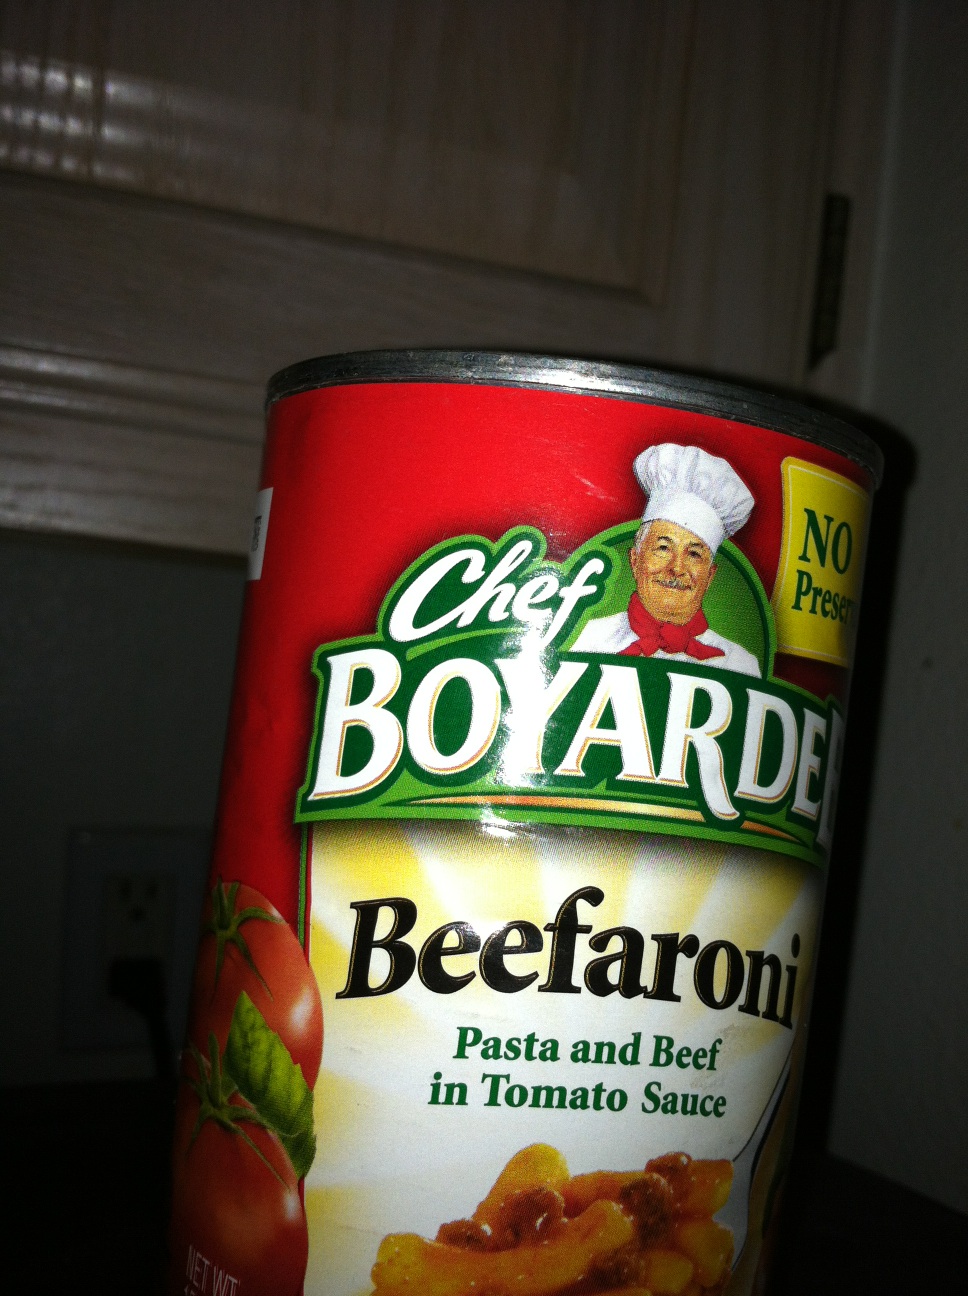Question: What is in this can?
Answer: beefaroni